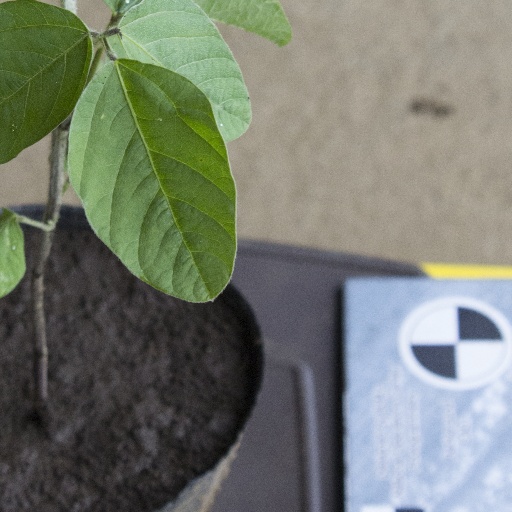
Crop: soybean